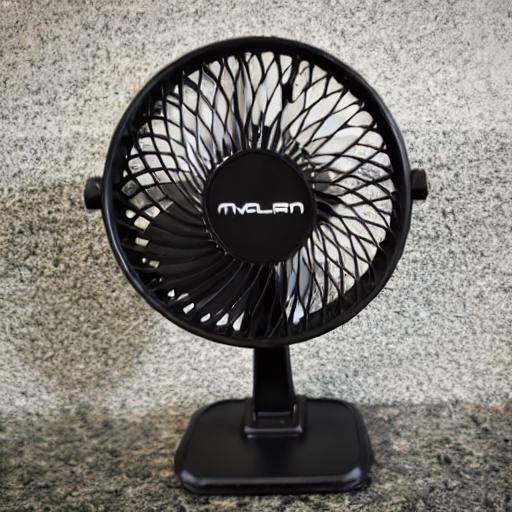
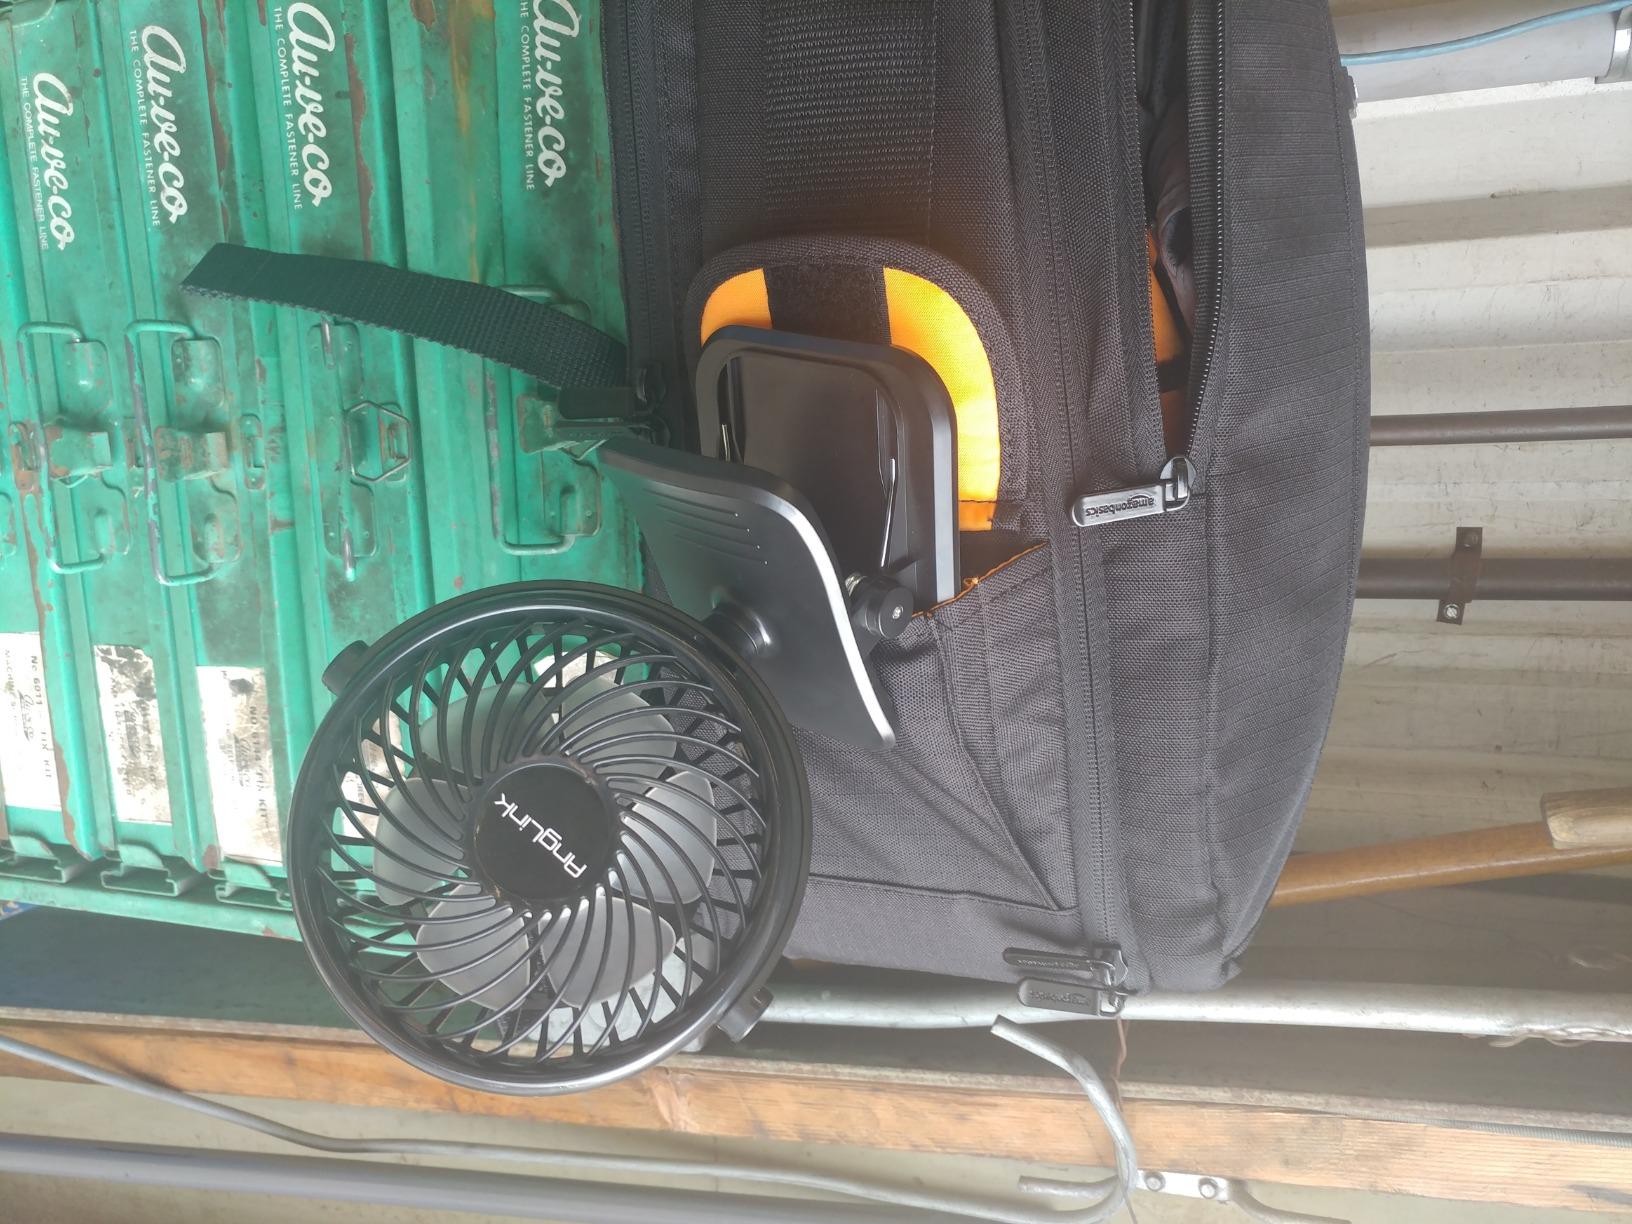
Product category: fan
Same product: no